Alojzije Janković

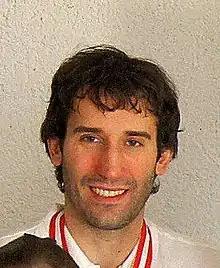
Janković, 2012

Alojzije Janković (born 2 April 1983) is a Croatian chess player. He holds the title of Grandmaster, which FIDE awarded him in 2006. His peak Elo rating is 2593.